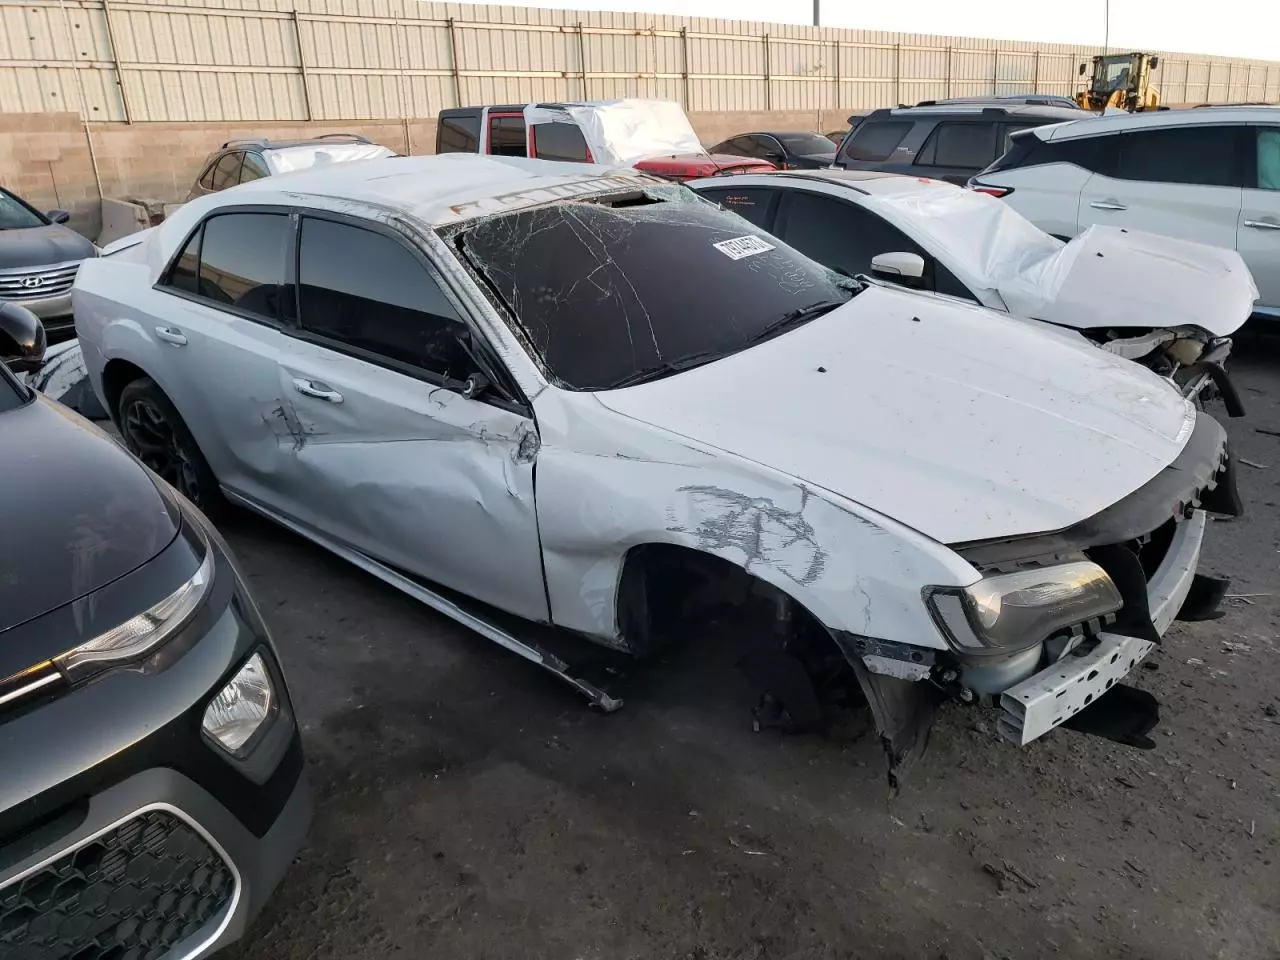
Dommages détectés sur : pare-choc avant, pare-brise avant, aile avant droite, porte avant droite, porte arrière droite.
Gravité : majeur